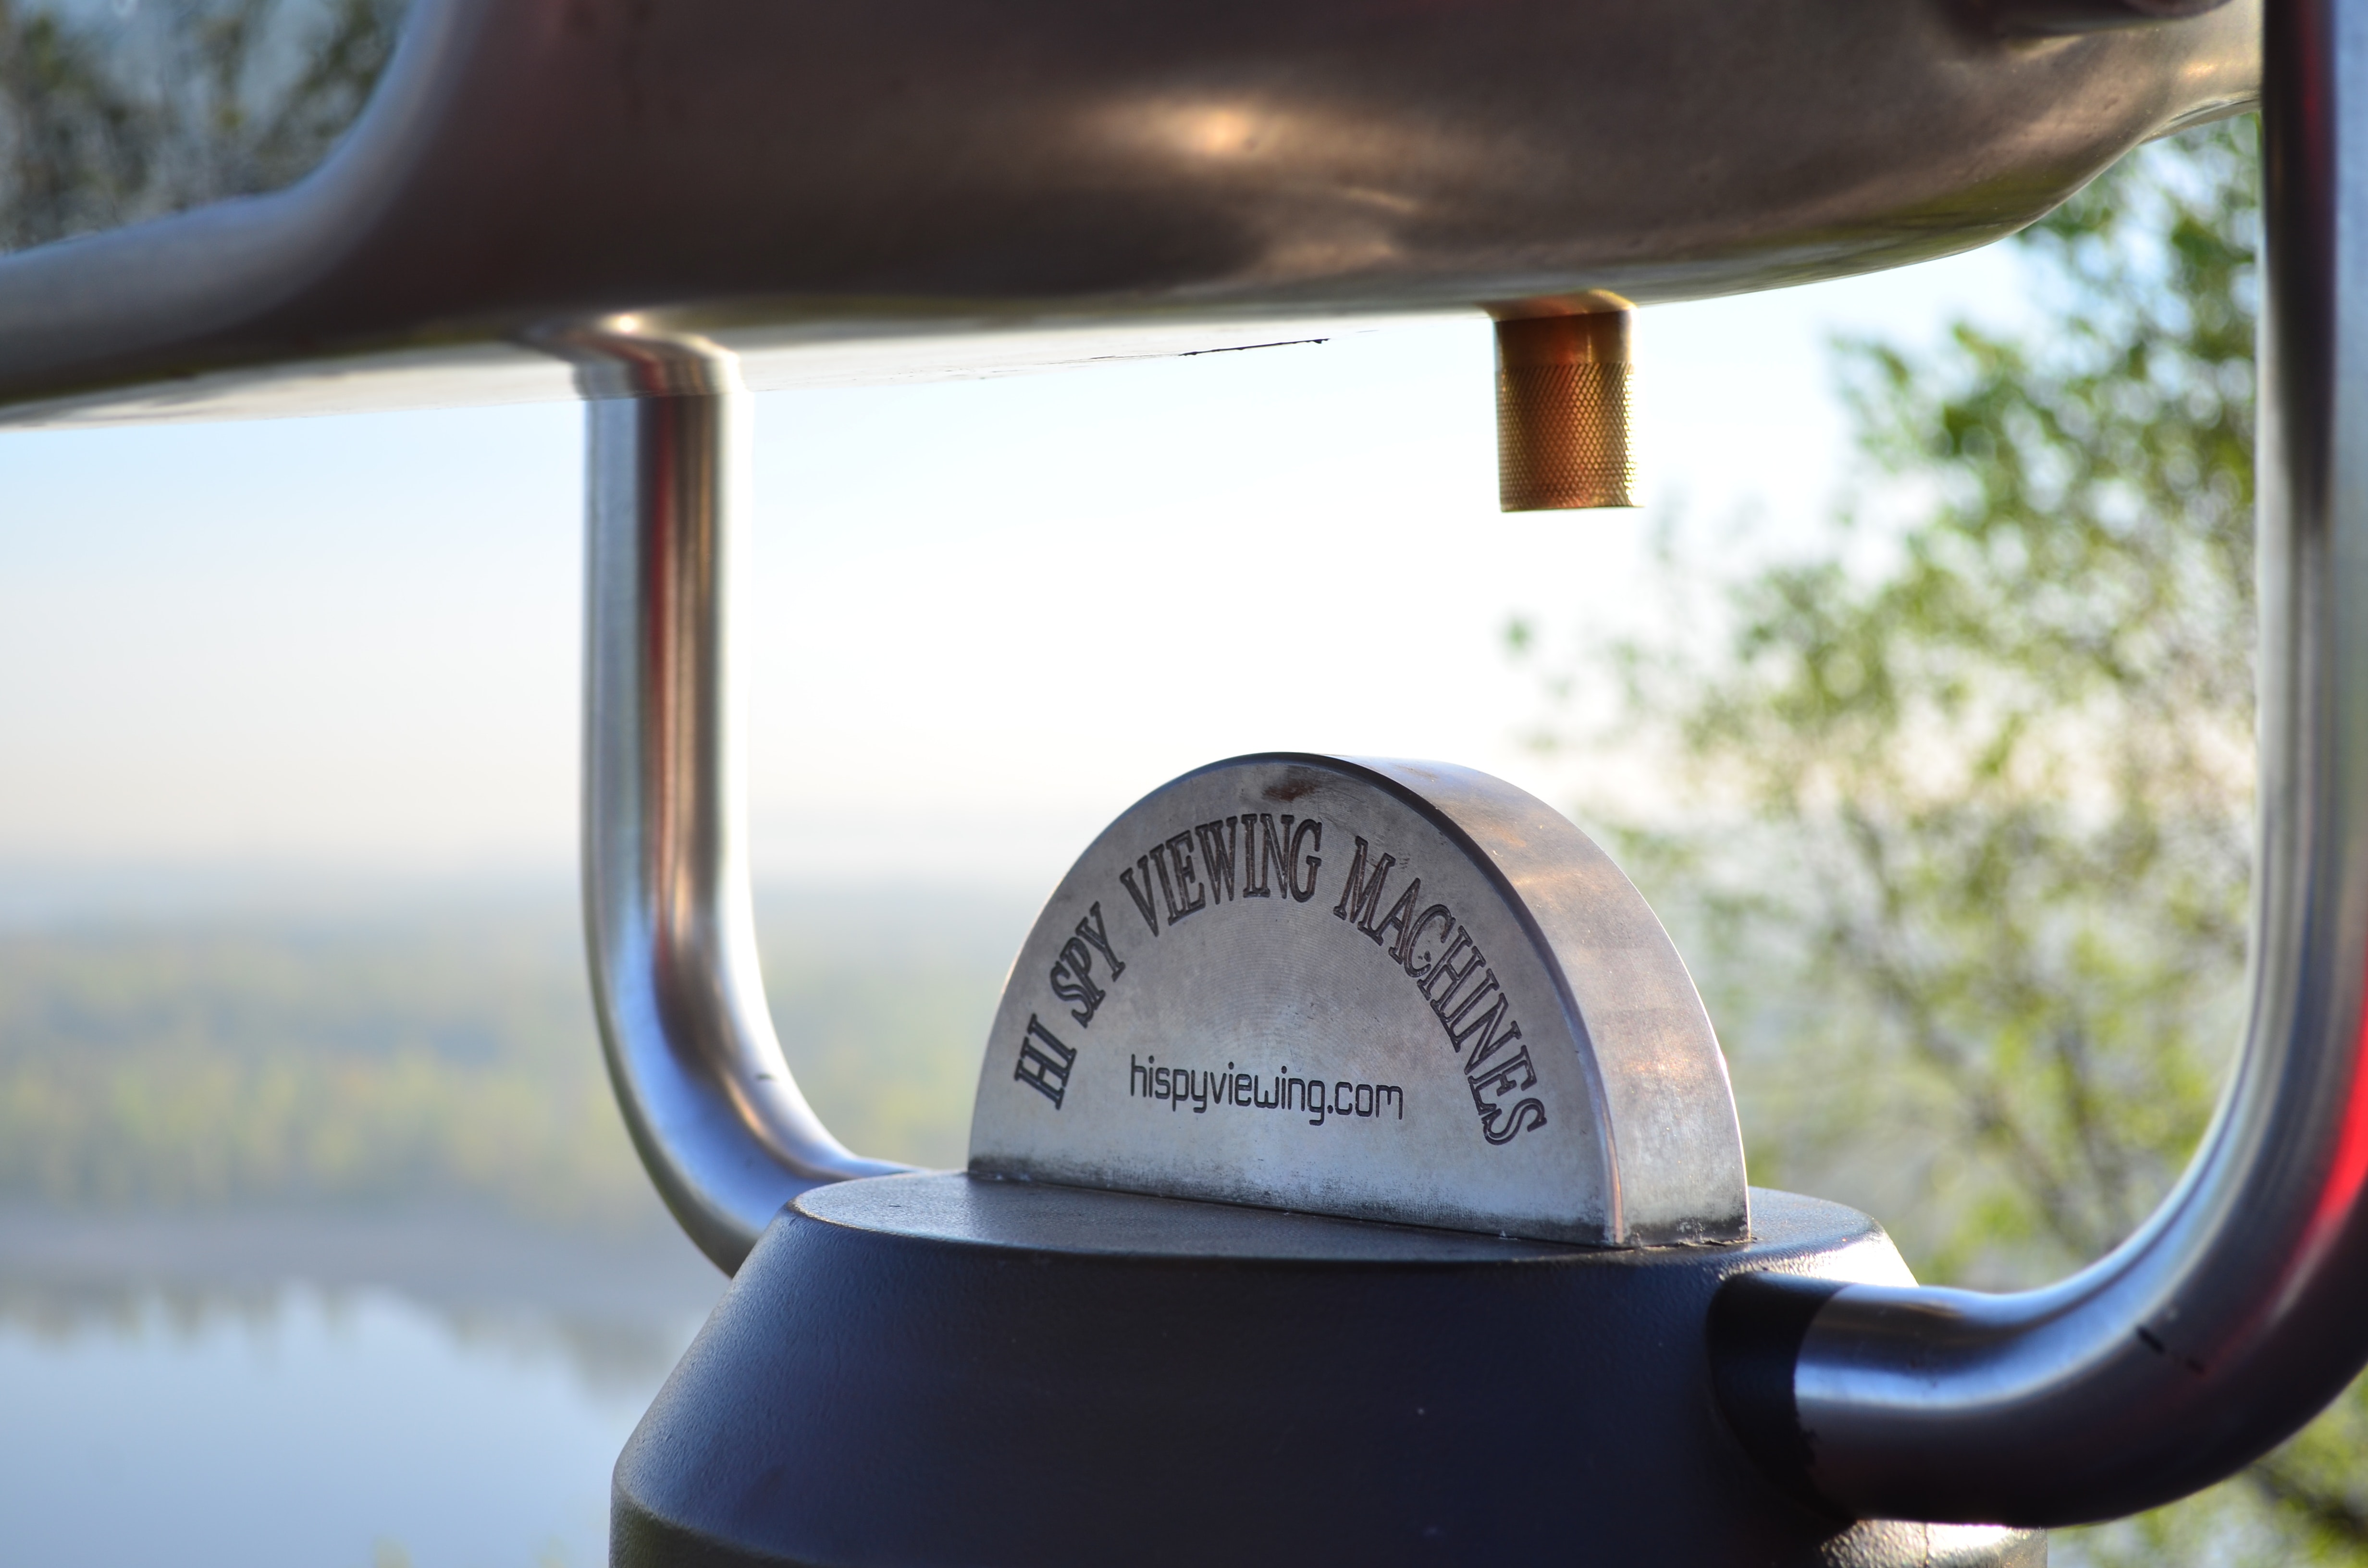
motor vehicle, automotive mirror, bicycle handlebar, rear view mirror, vehicle, auto part